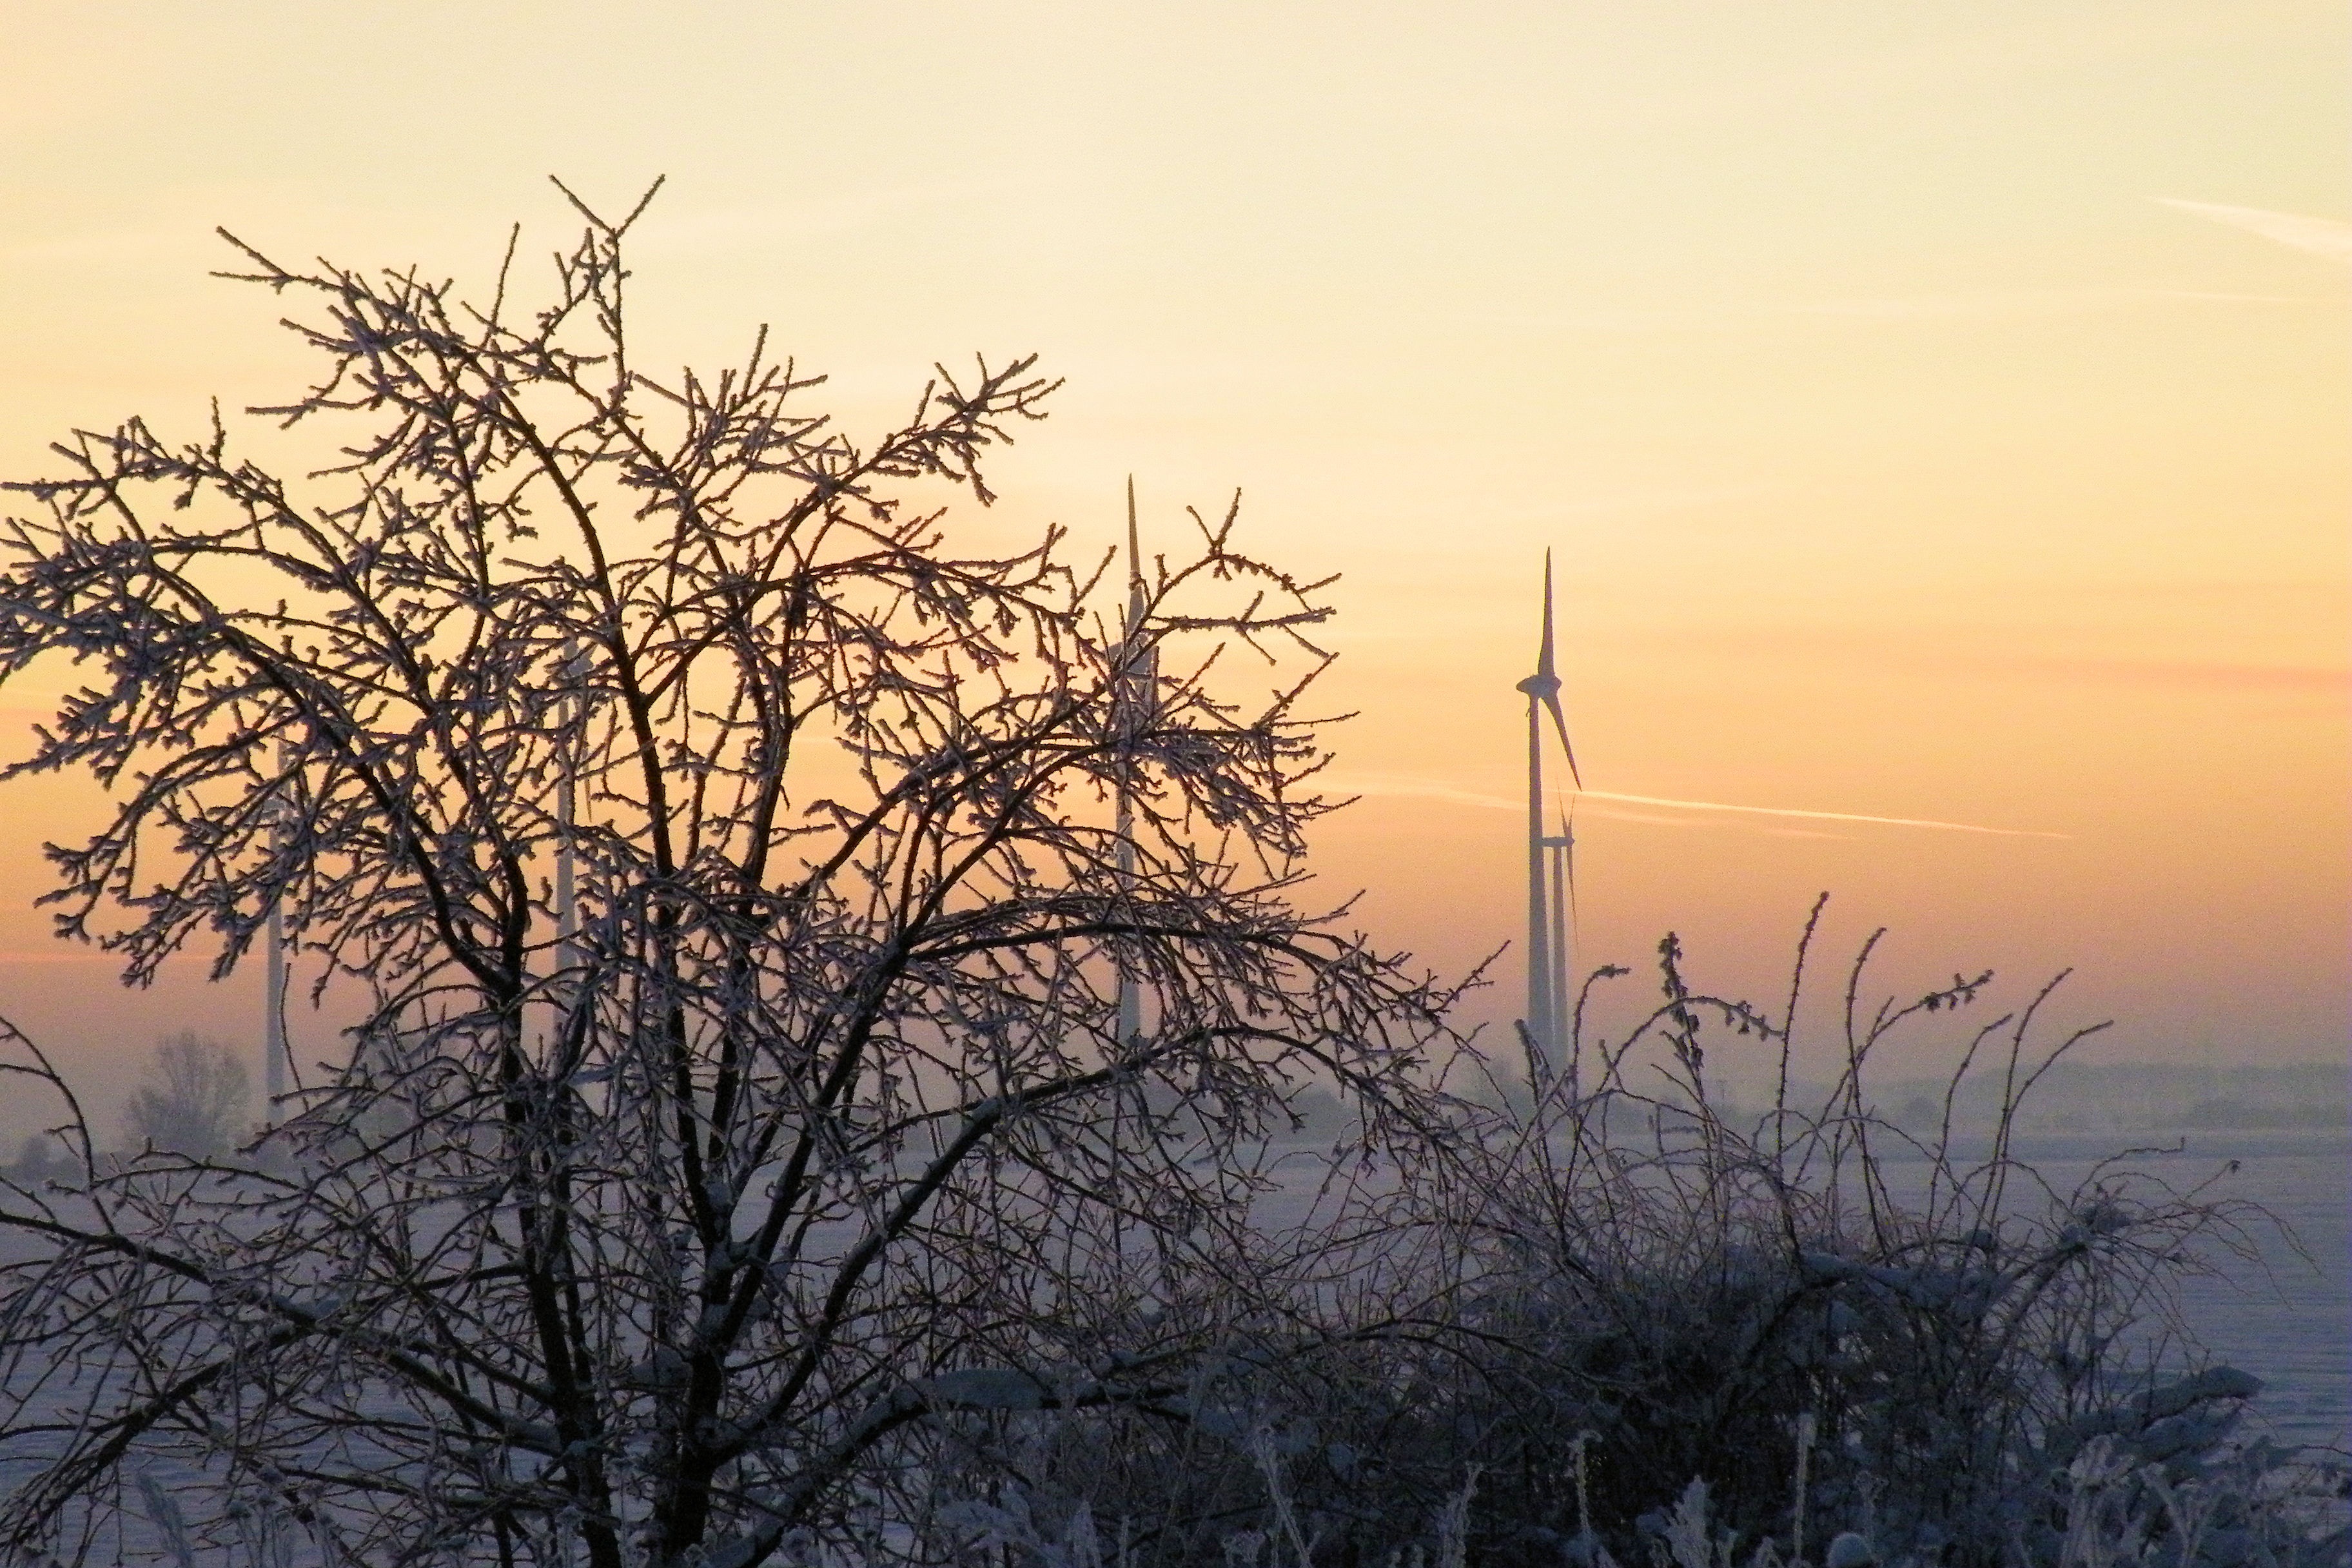
tree, nature, horizon, branch, snow, cold, winter, sky, sunrise, sunset, mist, prairie, sunlight, morning, wind, dawn, dusk, evening, snowy, savanna, wintry, winter magic, afterglow, winter impressions, atmospheric phenomenon